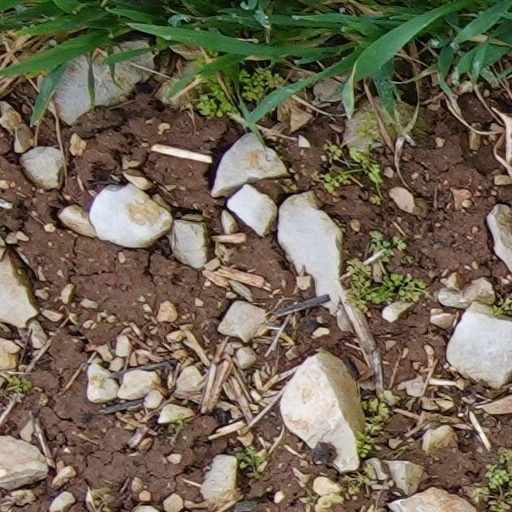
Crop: wheat